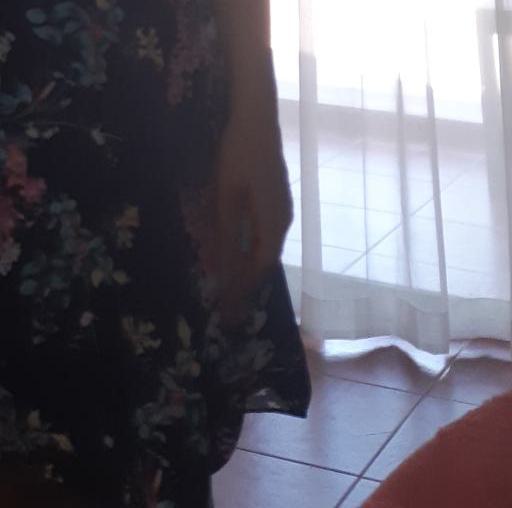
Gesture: no_gesture